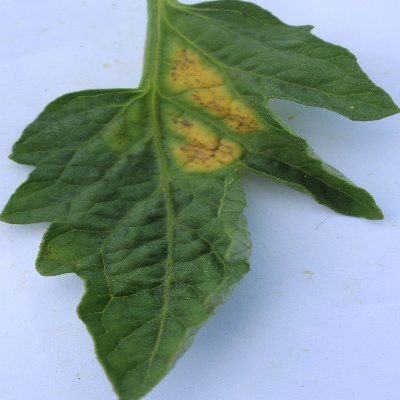
Crop: Tomato
Condition: septoria leaf spot